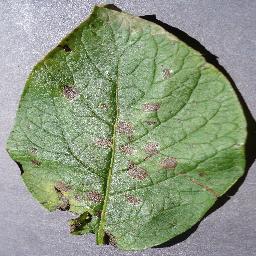
Label: Potato___Early_blight